Victorian fashion

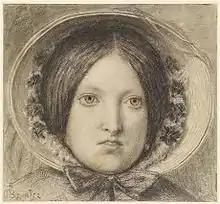
"Emma Hill" by Ford Madox Brown (1853), a woman wearing a later version of the poke bonnet

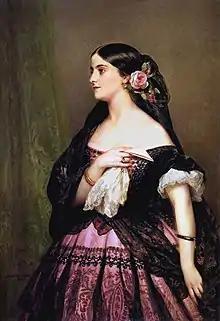
Opera singer Adelina Patti painted by Franz Xaver Winterhalter in 1863

The early 1880s was a period of stylistic confusion. On one hand, there is the over-ornamented silhouette with contrasting texture and frivolous accessories. On the other hand, the growing popularity of tailoring gave rise to an alternative, severe style. Some credited the change in silhouette to the Victorian dress reform, which consisted of a few movements including the Aesthetic Costume Movement and the Rational Dress Movement in the mid-to-late Victorian Era advocating natural silhouette, lightweight underwear, and rejecting tightlacing. However, these movements did not gain widespread support. Others noted the growth in cycling and tennis as acceptable feminine pursuits that demanded a greater ease of movement in women's clothing. Still others argued that the growing popularity of tailored semi-masculine suits was simply a fashionable style, and indicated neither advanced views nor the need for practical clothes. Nonetheless, the diversification in options and adoption of what was considered menswear at that time coincided with growing power and social status of women towards the late-Victorian period.